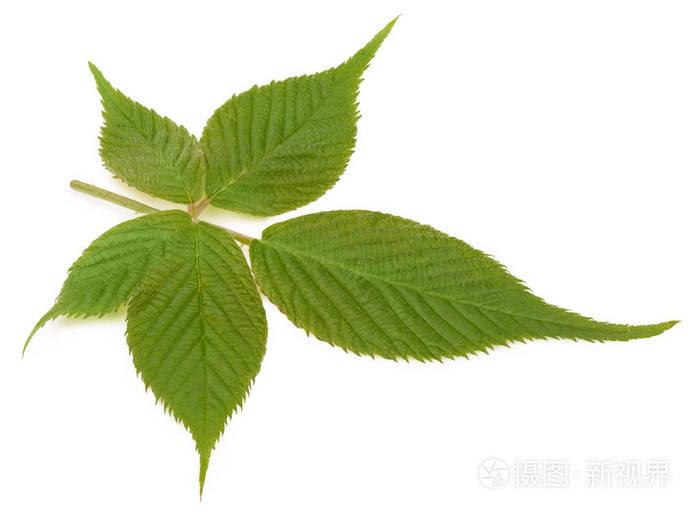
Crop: blueberry
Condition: healthy